Hydroblading

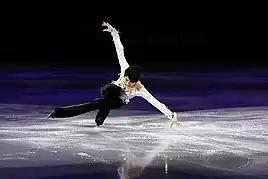
Yuzuru Hanyu performing an inside edge hydroblade

A hydroblade is a figure skating edge move or connecting step in which a skater glides on a deep edge with the body stretched in a very low position, almost touching the ice. Several variations in position are possible, but one commonly performed by singles skaters is on a back inside edge with the knee of the skating leg deeply bent, the free leg crossed behind and extended outside the circle, and the upper body leaning into the circle with two, one, or no hands skimming the ice.